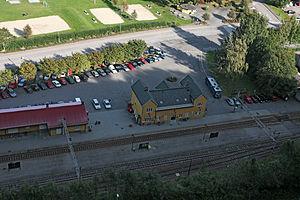
La gare de Holmestrand est une gare ferroviaire norvégienne de la ligne du Vestfold, située sur le territoire de la commune de Holmestrand, dans le comté de Vestfold og Telemark.